Liestal

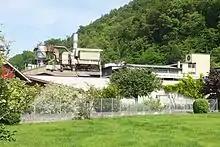
Secondary sector: casting plant Erzberg in Liestal

, Liestal had an unemployment rate of 2.75%. , there were 160 people employed in the primary economic sector and about 26 businesses involved in this sector. 2,324 people were employed in the secondary sector and there were 145 businesses in this sector. 10,189 people were employed in the tertiary sector, with 824 businesses in this sector. There were 6,829 residents of the municipality who were employed in some capacity, of which women made up 44.9% of the workforce.